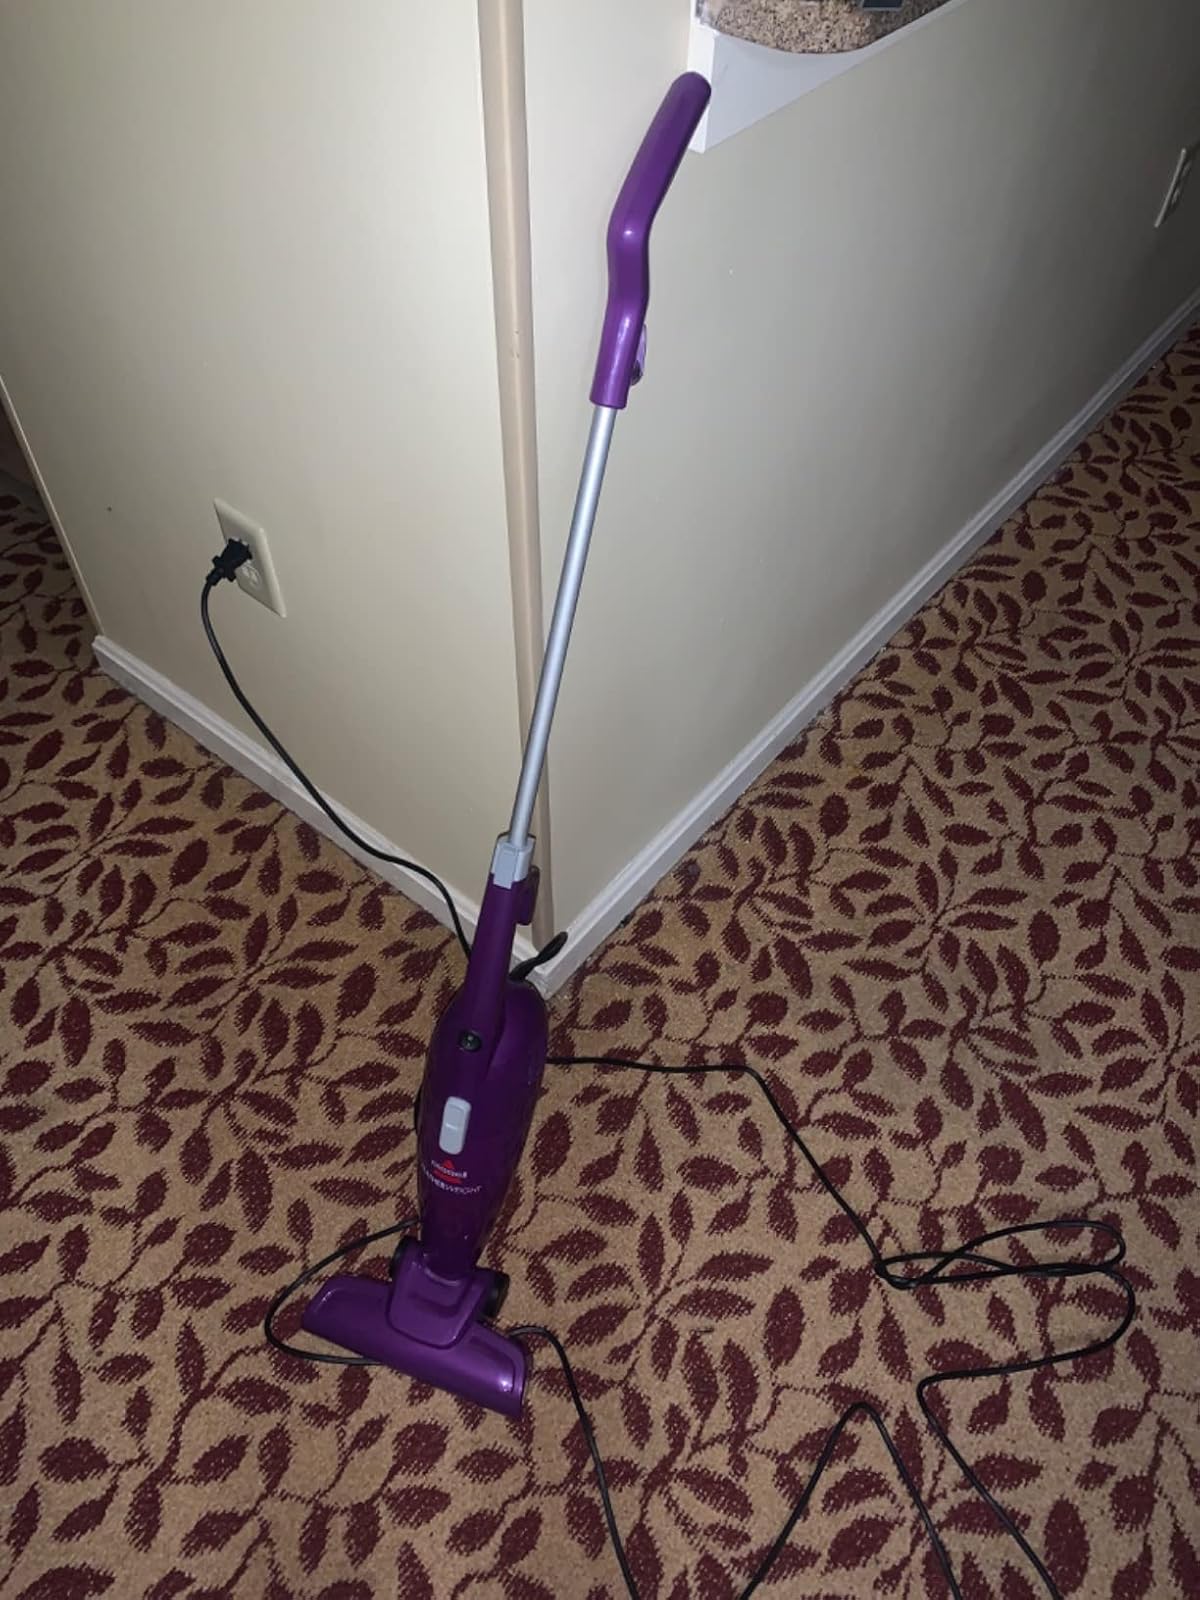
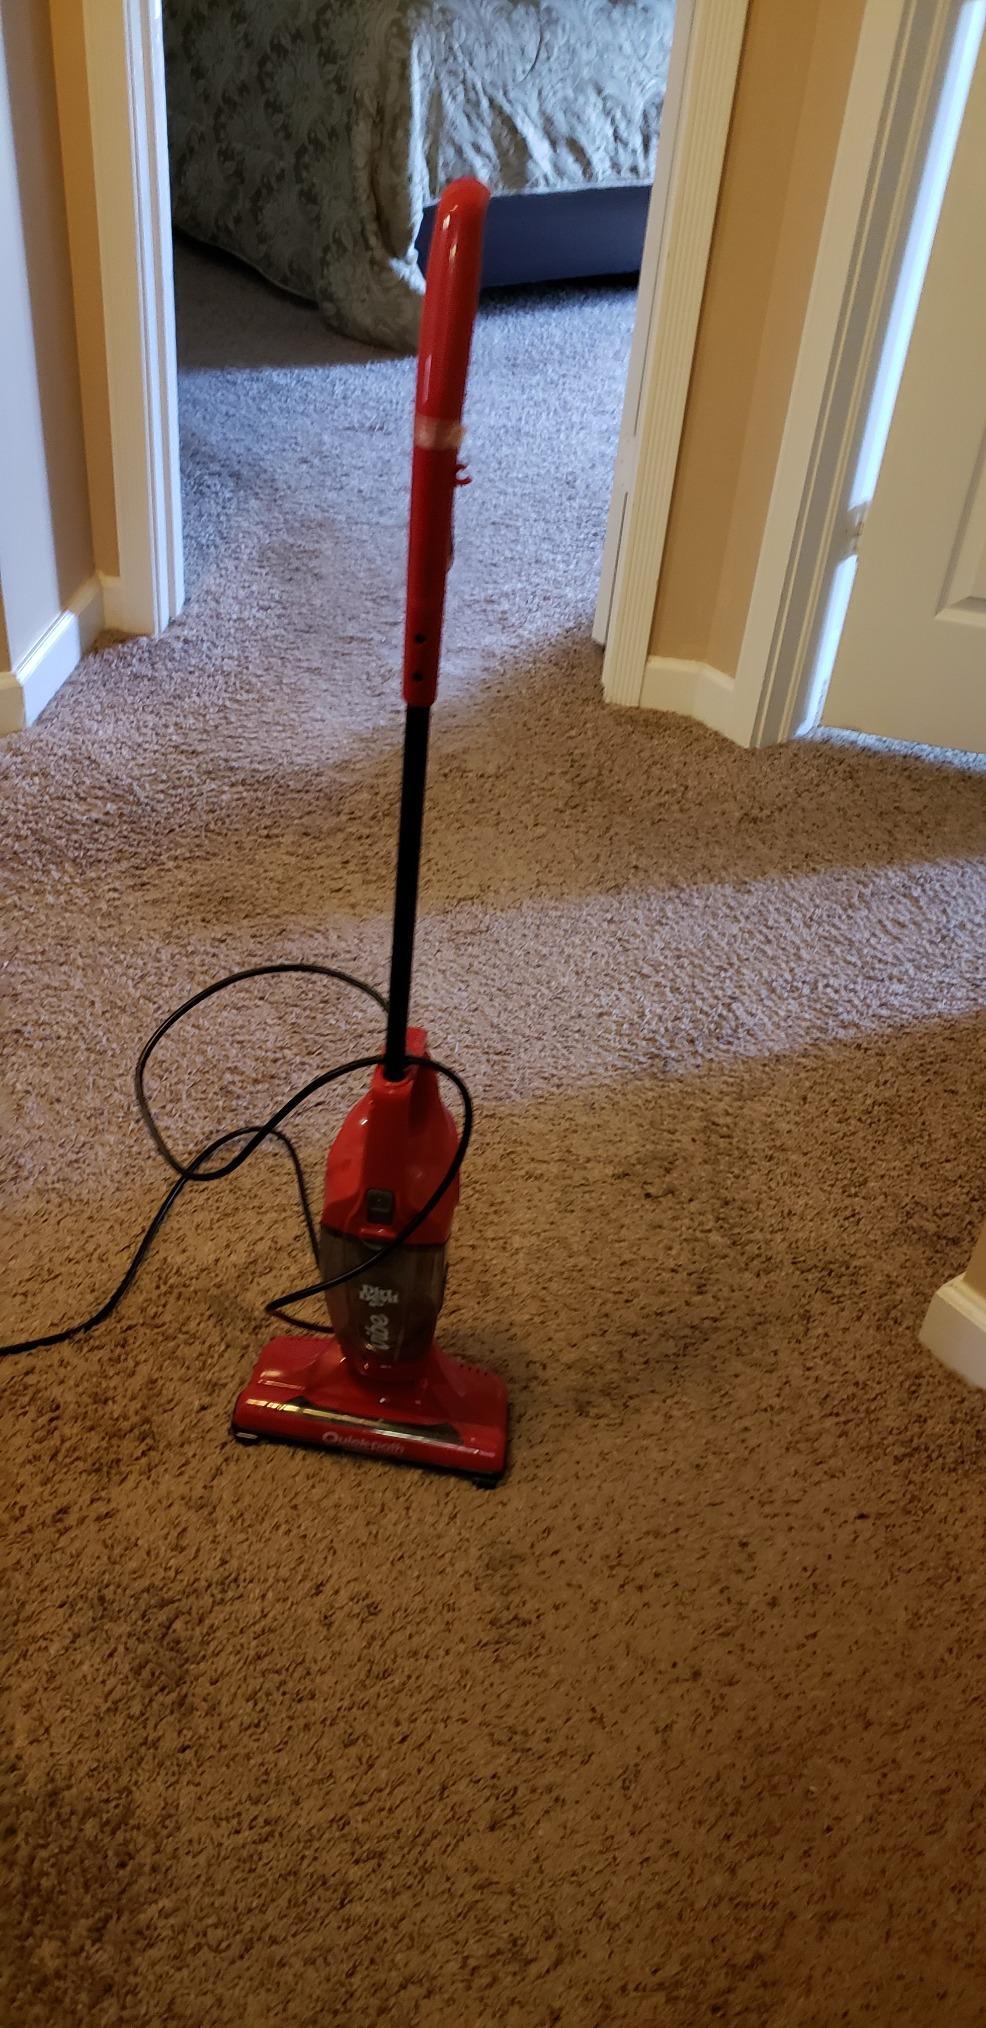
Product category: items_vacuum
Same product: no